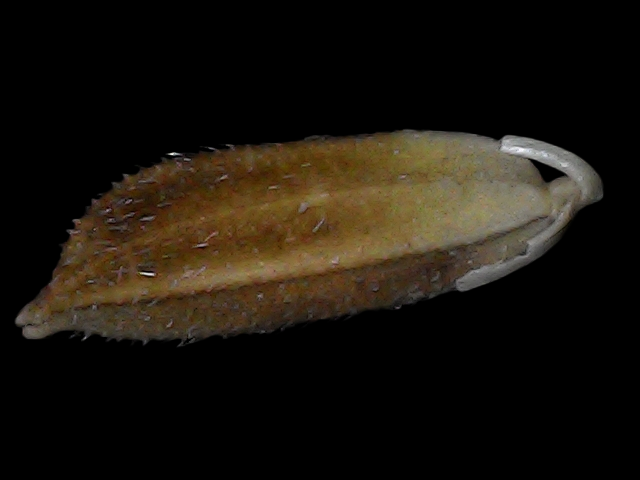
Rice variety: Bd56